Sargi

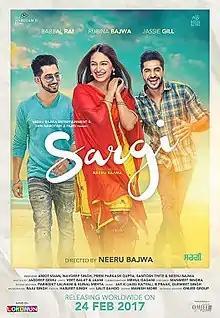

Sargi is a 2017 Indian Punjabi language romantic drama film, directed by Neeru Bajwa and starring Jassi Gill, Rubina Bajwa and Babbal Rai. The film was released worldwide on 24 February 2017. The film marked the directional debut of Neeru Bajwa and the acting debut of her sister, Rubina Bajwa.